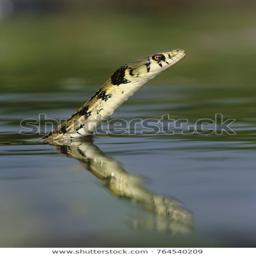
Animal: snakes